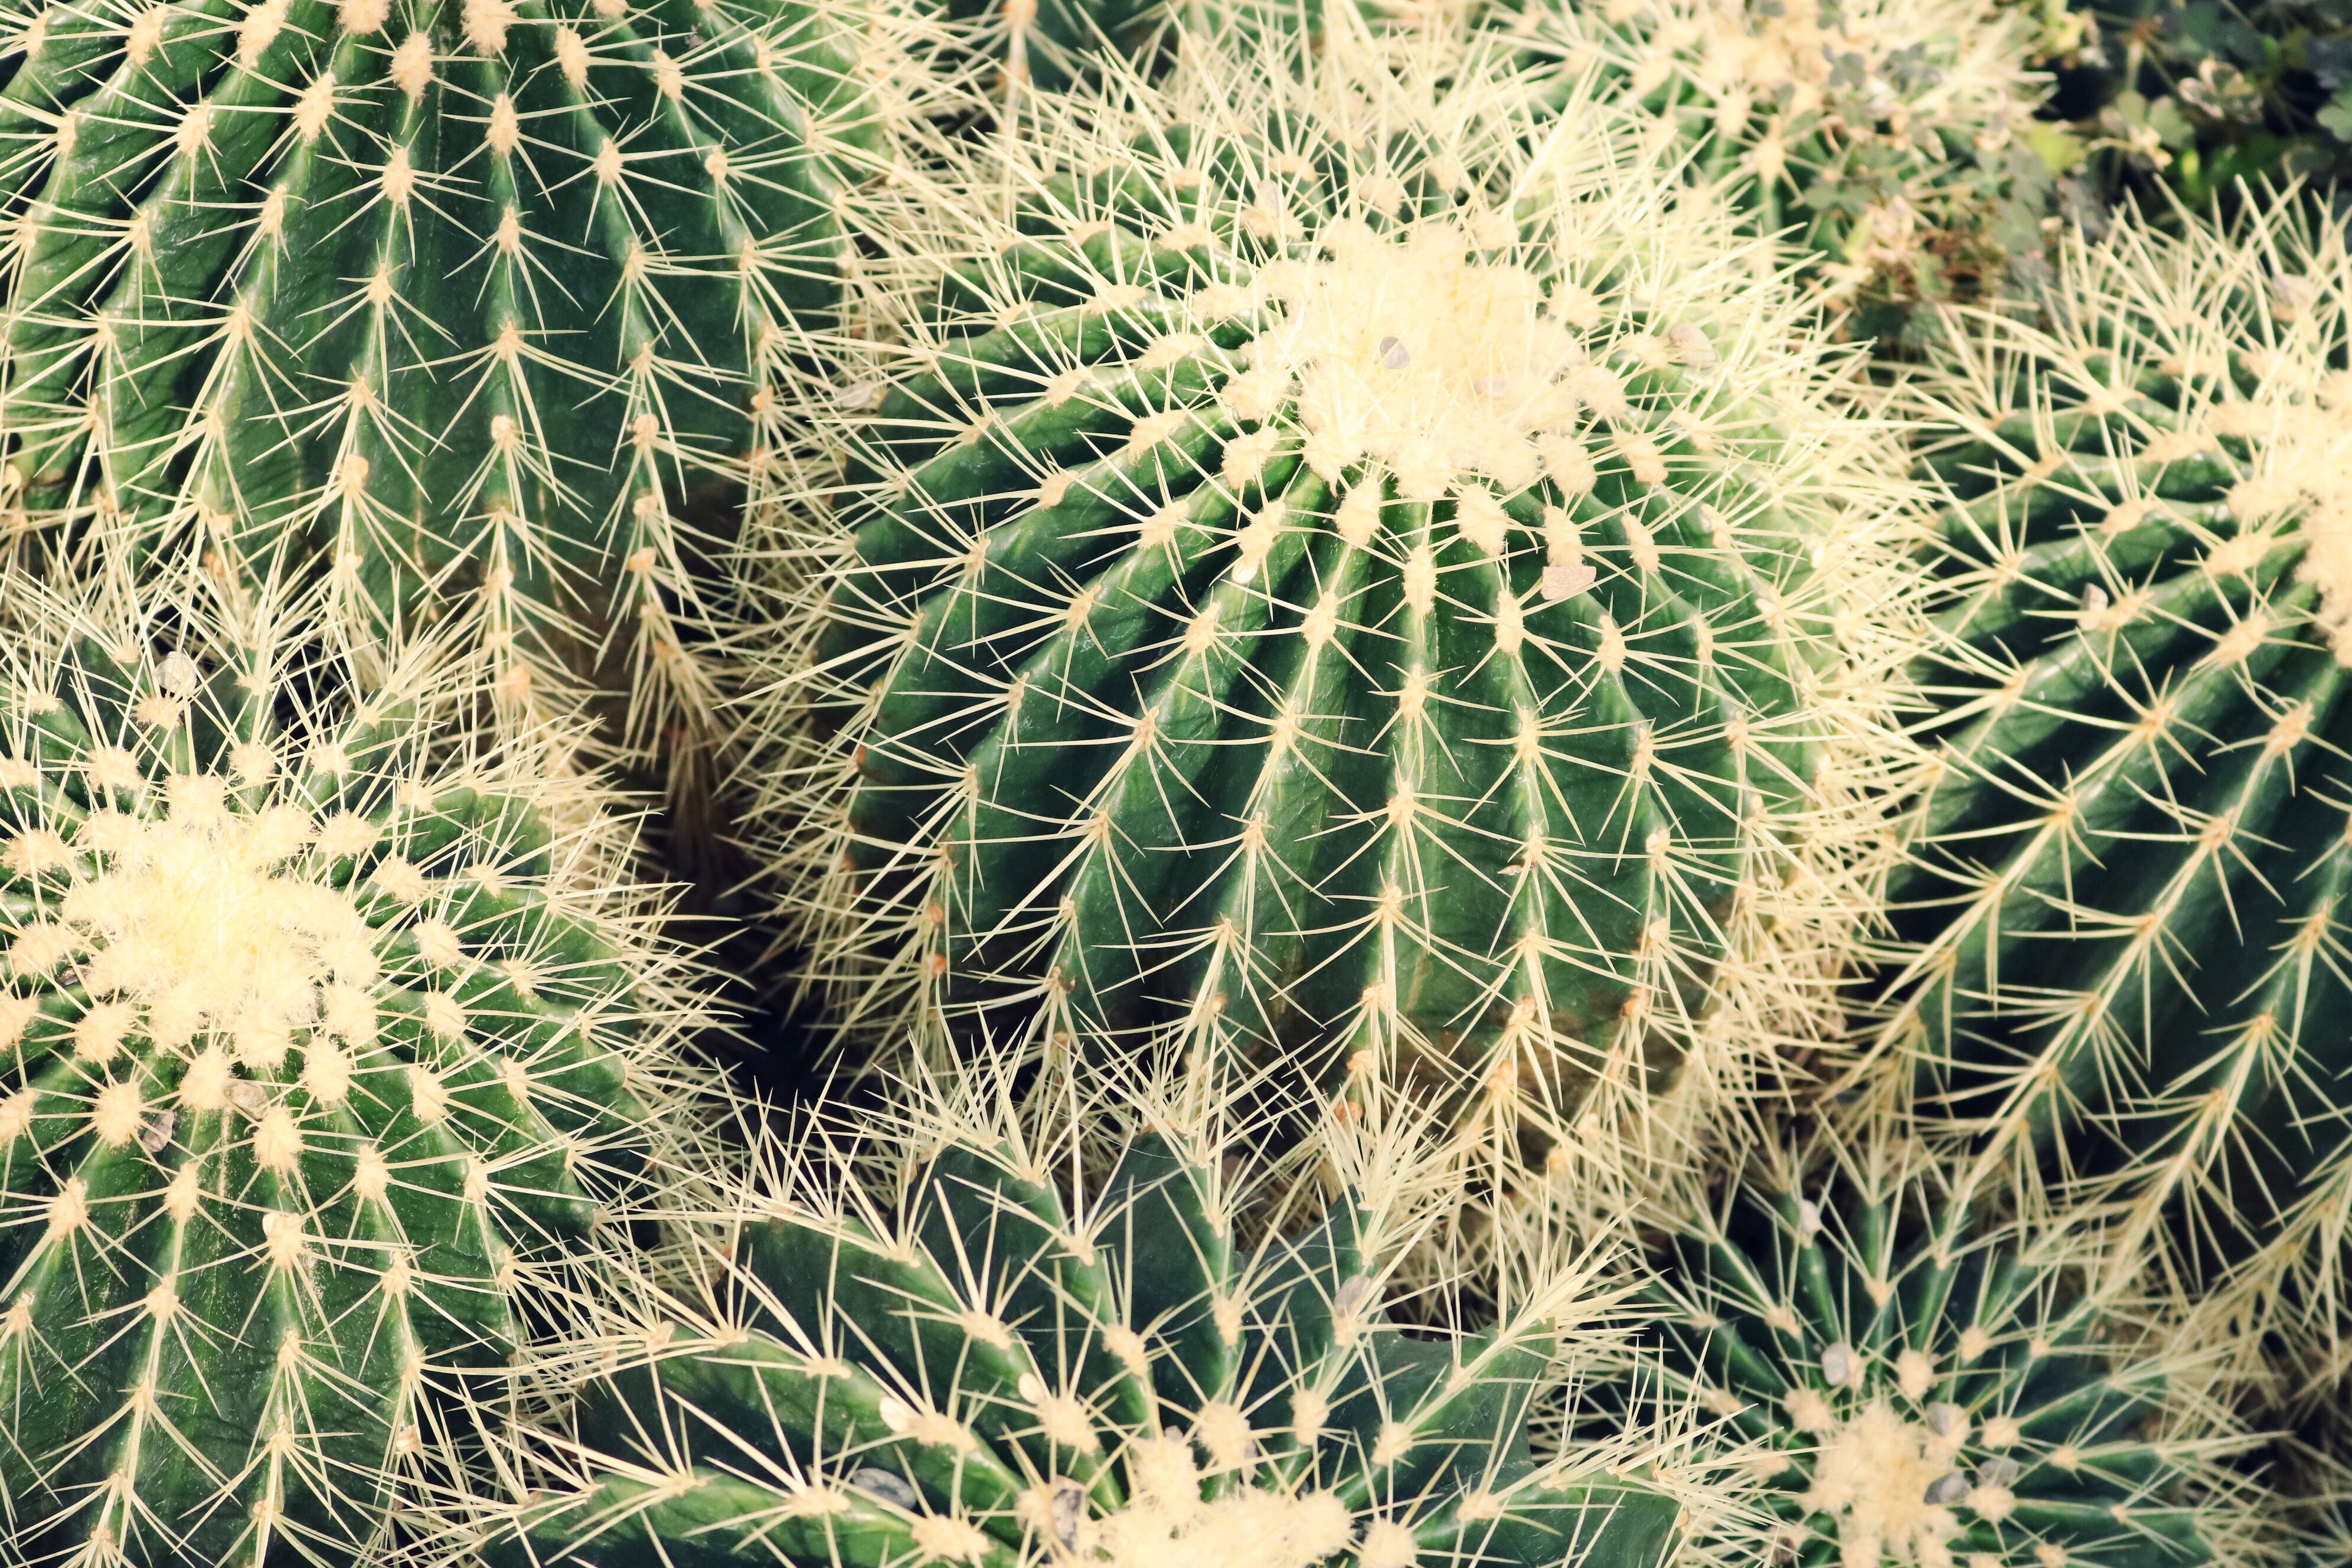
cactus, vegetation, thorns, spines, and prickles, terrestrial plant, plant, green, plant community, biome, flower, botany, leaf, adaptation, organism, caryophyllales, hedgehog cactus, shrubland, acanthocereus tetragonus, stock photography, botanical garden, san pedro cactus, annual plant, saguaro